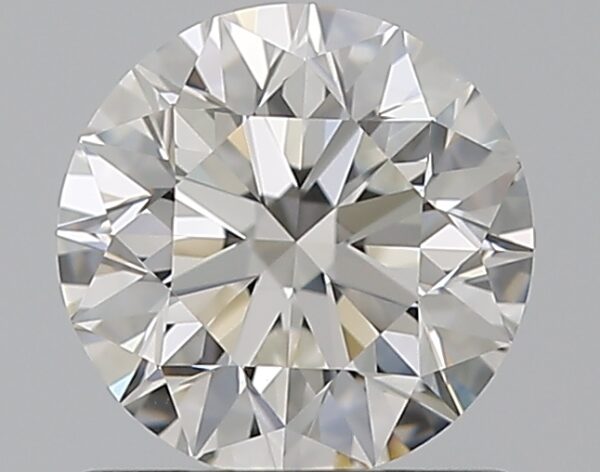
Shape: round
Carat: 0.9
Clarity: VVS2
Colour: F
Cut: EX
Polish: EX
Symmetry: EX
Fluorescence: N
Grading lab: GIA
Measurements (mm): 6.08 x 6.12 x 3.87